Krayot

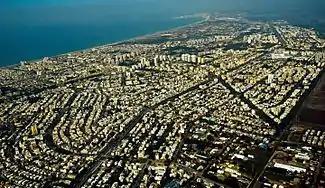

The Krayot or Qerayot ("townships") (plural of "Kirya") are a cluster of four small cities and two neighbourhoods of Haifa founded in the 1930s on the outskirts of the city of Haifa, Israel, in the Haifa Bay area.